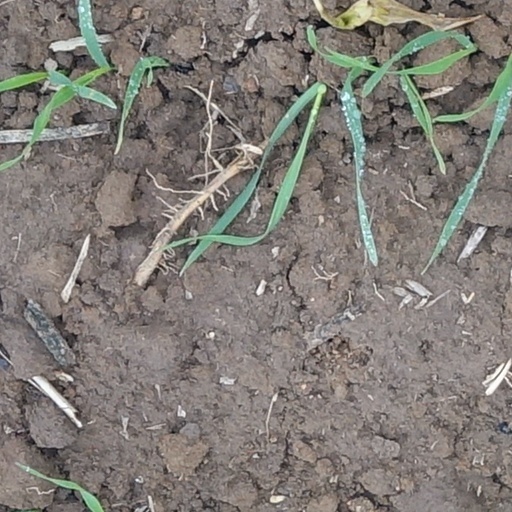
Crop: wheat